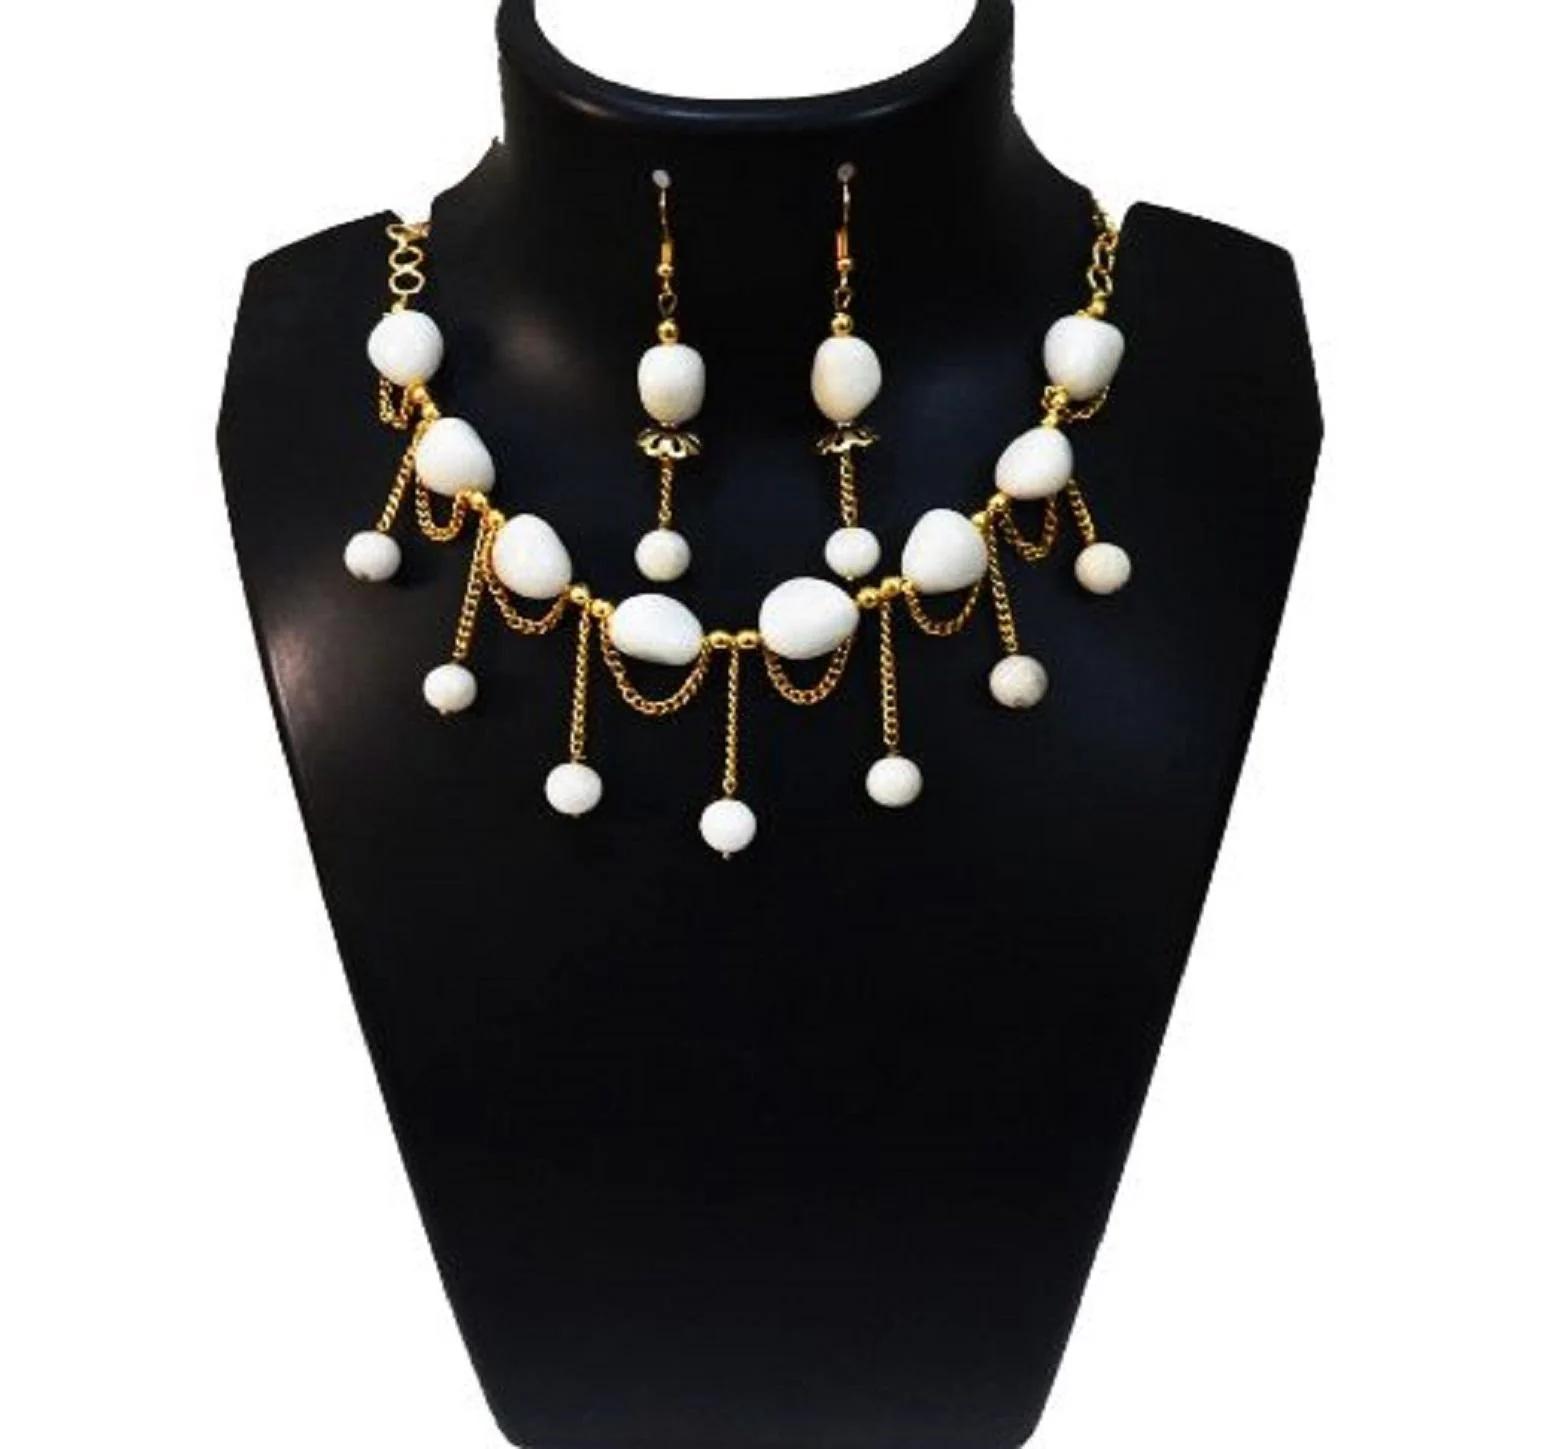
JAYA VISION ENTERPRISES Gemstone White Agate Tumble & Beaded Crown Chakra Choker Necklace
Type: Necklaces
Brand: JAYA VISION ENTERPRISES
Price: Rs. 710
 Item Type : Semi Precious Gem Stone White Agate Tumble & beads Necklace,Style : White Agate Tumble & Beaded single line choker Necklace,Finishing Detail : White Agate Tumble with Gold Polish Copper metal Finding Choker Necklace with matching earrings.White Agate makes you naturally optimistic, brings positive qualities to you that you want to see in others.